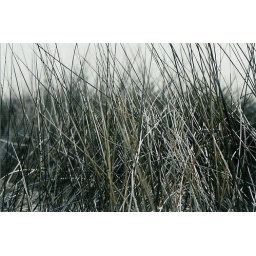
red grass in north bay